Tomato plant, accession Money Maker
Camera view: vertical (180 deg); turntable rotation: 30 degrees
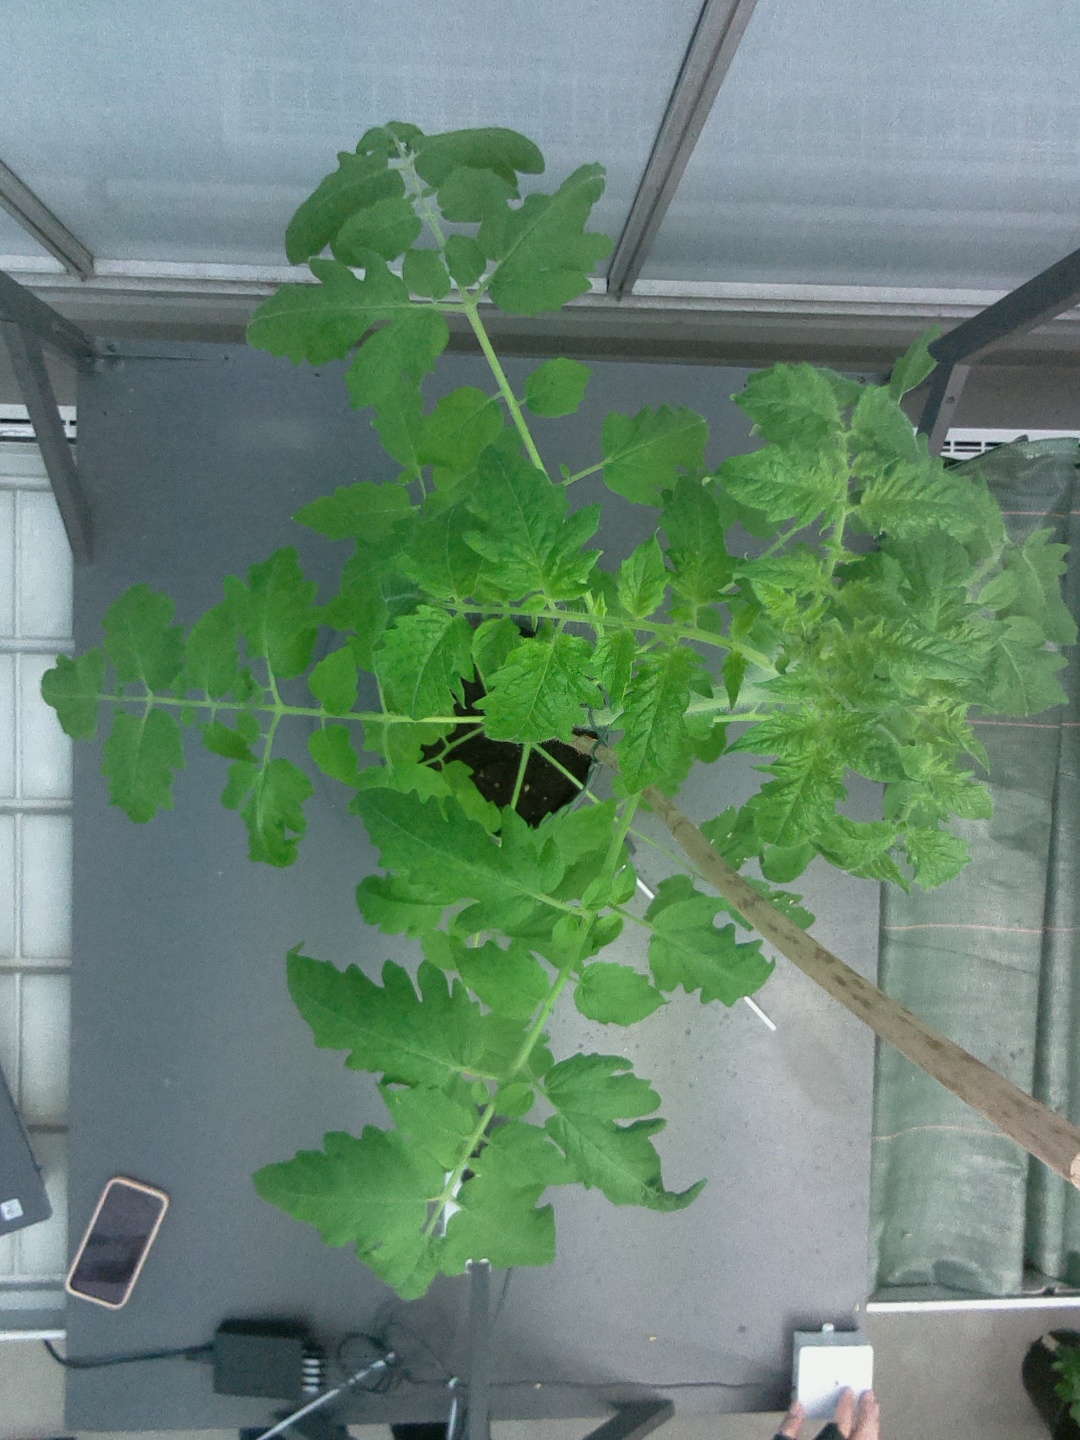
BBCH growth stage 54: 4 inflorescences visible